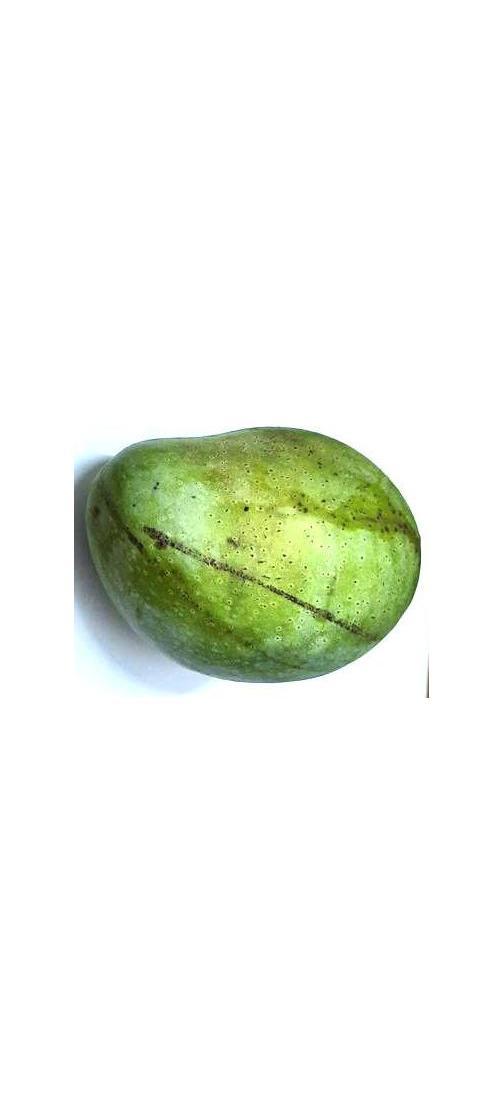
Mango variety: Fazli Classic